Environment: real
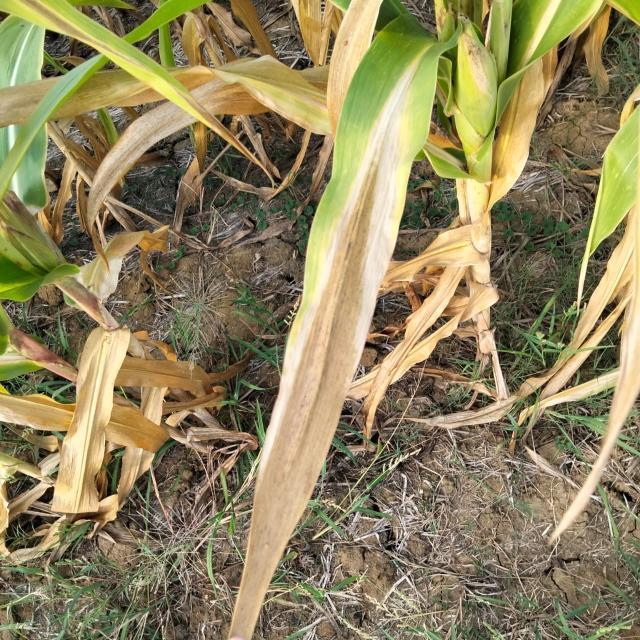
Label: nitrogen_deficiency